Arnschwang

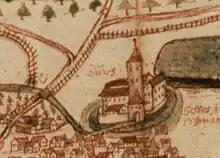
Moated Castle Arnschwang 1607

At this time the still recognizable structure of the village with the both settlement poles were established: The church with an impressive fortification on the highest point of the old village and the moated castle lying below the Chamb with farmyard and mill.